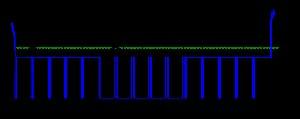
Le signal vidéo est le signal électrique ou optique qui permet de transmettre une succession d'images d'une source à un récepteur. Le signal vidéo peut être un signal analogique ou un signal numérique selon la technologie employée.